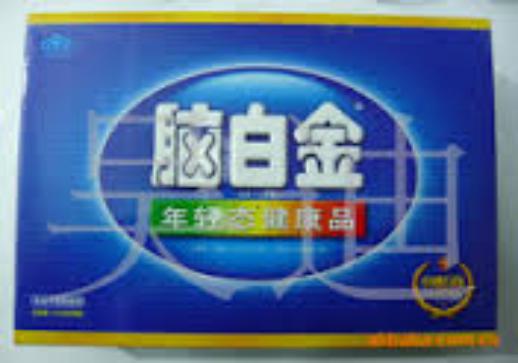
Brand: melatonin
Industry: Medical